Describe the emotion expressed in this image:  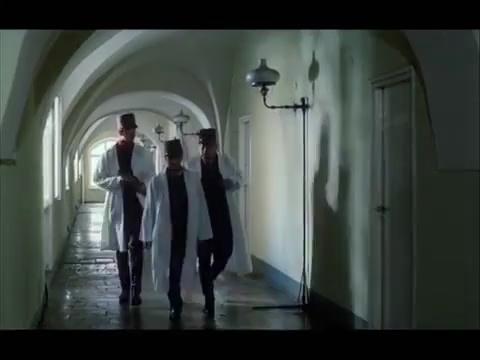
This person displays Pain, valence and arousal with low intensity.